Vicia

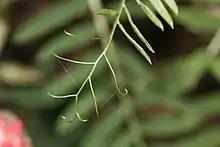
The branched tendrils of black vetch ("V. nigricans") help to distinguish it from other species.

Vetches have cylindrical root nodules of the indeterminate type and are thus nitrogen-fixing plants. Their flowers usually have white to purple or blue hues, but may be red or yellow; they are pollinated by bumblebees, honey bees, solitary bees and other insects.